Transcriptional regulation

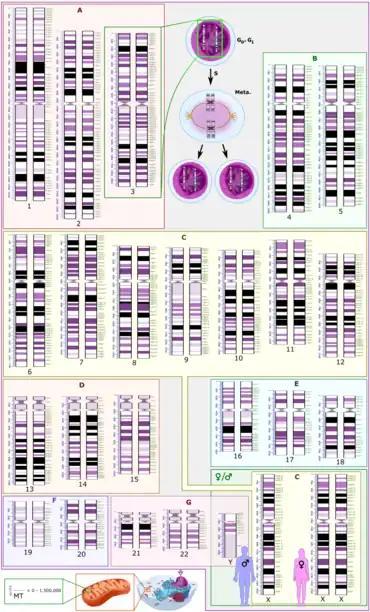
Schematic karyogram of a human, showing an overview of the human genome on G banding, which is a method that includes Giemsa staining, wherein the lighter staining regions are generally more transcriptionally active, whereas darker regions are more inactive.

The added complexity of generating a eukaryotic cell carries with it an increase in the complexity of transcriptional regulation. Eukaryotes have three RNA polymerases, known as Pol I, Pol II, and Pol III. Each polymerase has specific targets and activities, and is regulated by independent mechanisms. There are a number of additional mechanisms through which polymerase activity can be controlled. These mechanisms can be generally grouped into three main areas: